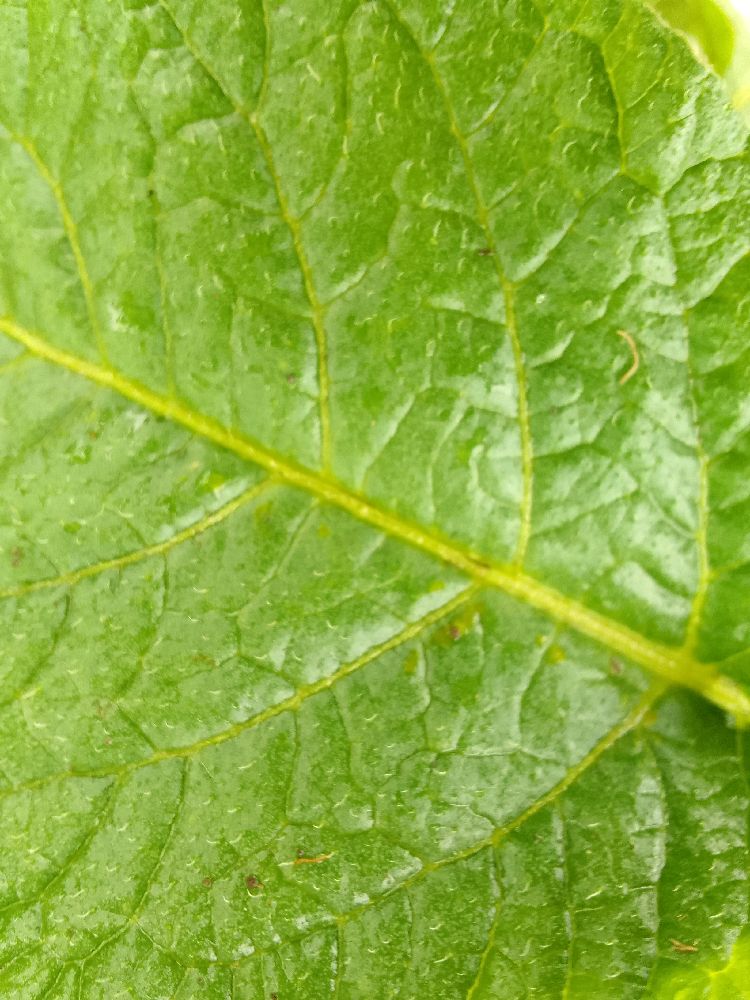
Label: Healthy